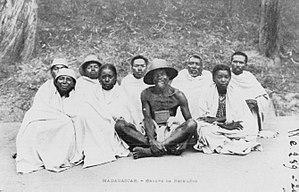
Madagascar